Sound barrier

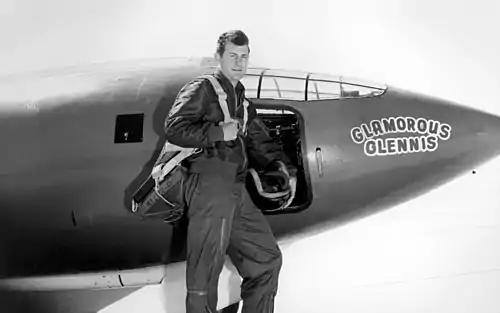
Chuck Yeager in front of the Bell X-1, the first aircraft to break the sound barrier in level flight

In 1942, the United Kingdom's Ministry of Aviation began a top-secret project with Miles Aircraft to develop the world's first aircraft capable of breaking the sound barrier. The project resulted in the development of the prototype Miles M.52 turbojet-powered aircraft, which was designed to reach 1,000 mph (417 m/s; 1,600 km/h) (over twice the existing speed record) in level flight, and to climb to an altitude of 36,000 ft (11 km) in 1 minute 30 seconds.